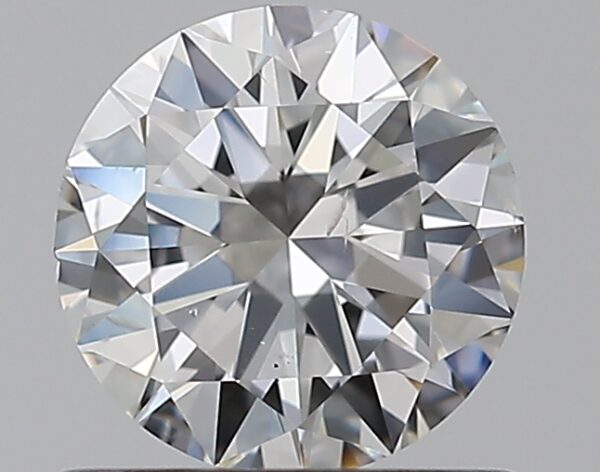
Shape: round
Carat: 0.7
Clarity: SI1
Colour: G
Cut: VG
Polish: EX
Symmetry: VG
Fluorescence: N
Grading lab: GIA
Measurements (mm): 5.65 x 5.7 x 3.46